Death and funeral of Otto von Habsburg

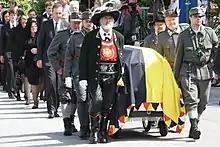
Procession in Pöcking on 9 July with Otto's coffin draped with the Habsburg imperial flag. The pallbearers are dressed in Austro-Hungarian uniforms.

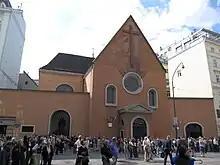
People queueing outside the Capuchin Church to pay their last respects during the lying in repose on 15 July

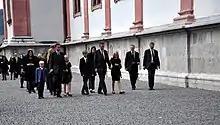
Members of the House of Habsburg arriving in Mariazell for the requiem

While Otto and Regina were lying in repose in the Capuchin Church, Christian, Jewish and Muslim prayers—reflecting the multicultural and multi-religious heritage of Austria-Hungary—were read on Thursday 14 July, by Bishop Stephan Turnovszky, Rabbi Steven Langnas, and Grand Mufti Mustafa Cerić, respectively. On Friday 15 July, the Jewish community organised a ceremony in the Stadttempel, Vienna's main synagogue.